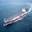
Label: ship